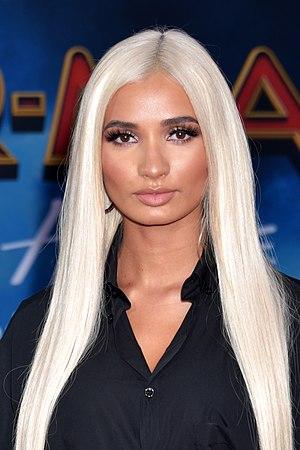
Pia Mia ou Princess Pia Mia, de son nom complet Pia Mia Perez, est une chanteuse américaine, née le 19 septembre 1996 à Guam.